Mississippi River System

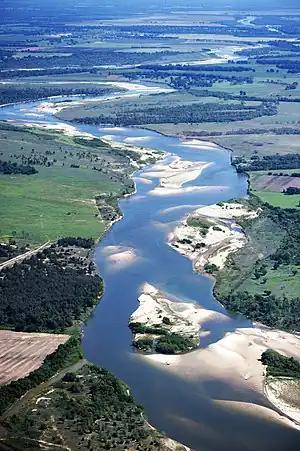
Red River near Bonham, Texas on the Texas-Oklahoma border

The Red River of the South is the 10th longest river in the United States with a length of . It originates right outside of the Rocky Mountains and stretches through multiple states with the main portion of it located in Texas. The river also crosses through Oklahoma, Arkansas, and Louisiana where then it links into the Mississippi River. The Red River is mostly surrounded by rural farm land with the only surrounding major cities being Shreveport, Louisiana and Alexandria, Louisiana. The Red River is home to many oil fields with oil and gas production being one of the river's major aspects. The Red River is salty because of ancient seas that covered the area.